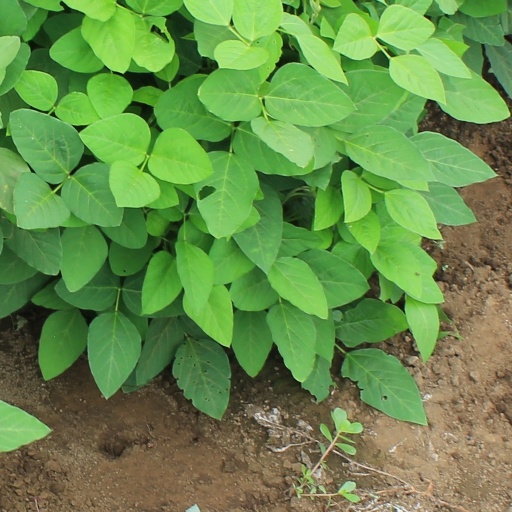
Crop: soybean